Kai Sotto

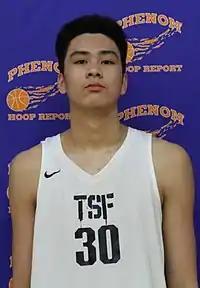
Sotto with The Skill Factory (2020)

On November 9, 2019, Sotto announced that he would join The Skill Factory, a preparatory program based in Atlanta, Georgia. In his debut one day later, he recorded 18 points and 12 rebounds in a 65–61 loss to IMG Academy. On January 21, 2020, Sotto was named MVP of the King Invitational tournament, averaging 27 points, 10.6 rebounds, 4.3 blocks and three assists in three games. On February 15, 2020, he participated in the Basketball Without Borders Global Camp held during NBA All-Star Weekend in Chicago.